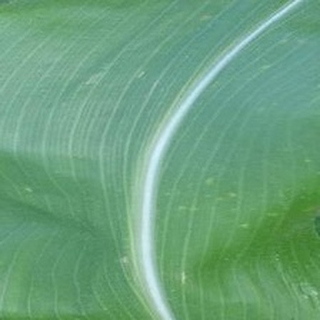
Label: healthy_corn